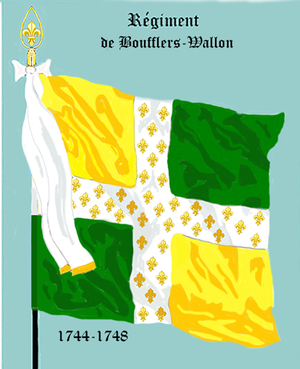
Cet article présente et étudie les drapeaux et uniformes des régiments étrangers au service de l'Ancien Régime au XVIIIᵉ siècle. À cette époque de l'Histoire de France, les armées du Royaume de France ont eu régulièrement recours à des troupes recrutées à l'étranger. Si les suisses sont les plus connues, de nombreuses autres formations peuvent être comptées.
Les mercenaires wallons sont des soldats remarqués pour avoir vendu leur service dans des armées étrangères européennes, depuis la fin du Moyen Âge jusqu'au siècle des Lumières.
Le régiment de Boufflers est un régiment d’infanterie wallon du royaume de France créé en 1744.